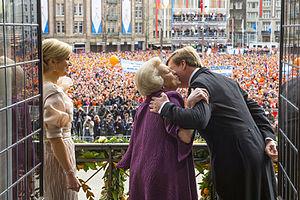
Le baiser est un mouvement qui consiste à toucher une personne avec ses lèvres grâce aux muscles orbiculaires de la bouche. Il peut s’agir d’un comportement social, affectueux ou amoureux. La main, la joue et le front font partie des endroits où l’on pose traditionnellement les lèvres en Europe et en Amérique du Nord. Il s'agit d'une marque d'affection ou de respect dans 90 % des cultures du monde. Dans d'autres cultures, le baiser n’est pas pratiqué, et peut même être réprimé, du moins avant les premiers contacts avec les cultures occidentales.